Creation Technologies

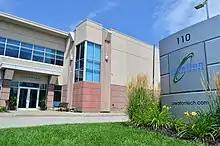
Creation Technologies office in Markham, Ontario

Creation Technologies is a privately held global electronics manufacturing services (EMS) provider headquartered in Boston, Massachusetts, United States.